The Swinging Barmaids

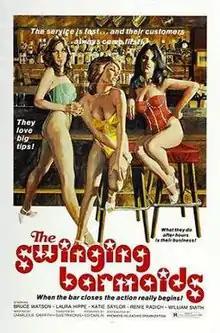
Theatrical release poster by John Solie

The Swinging Barmaids is a 1975 American exploitation film about a serial killer who targets cocktail waitresses. The film was directed by Gus Trikonis, and stars Bruce Watson, Laura Hippe, William Smith, and Dyanne Thorne. It was re-released in 1980 as Eager Beavers.